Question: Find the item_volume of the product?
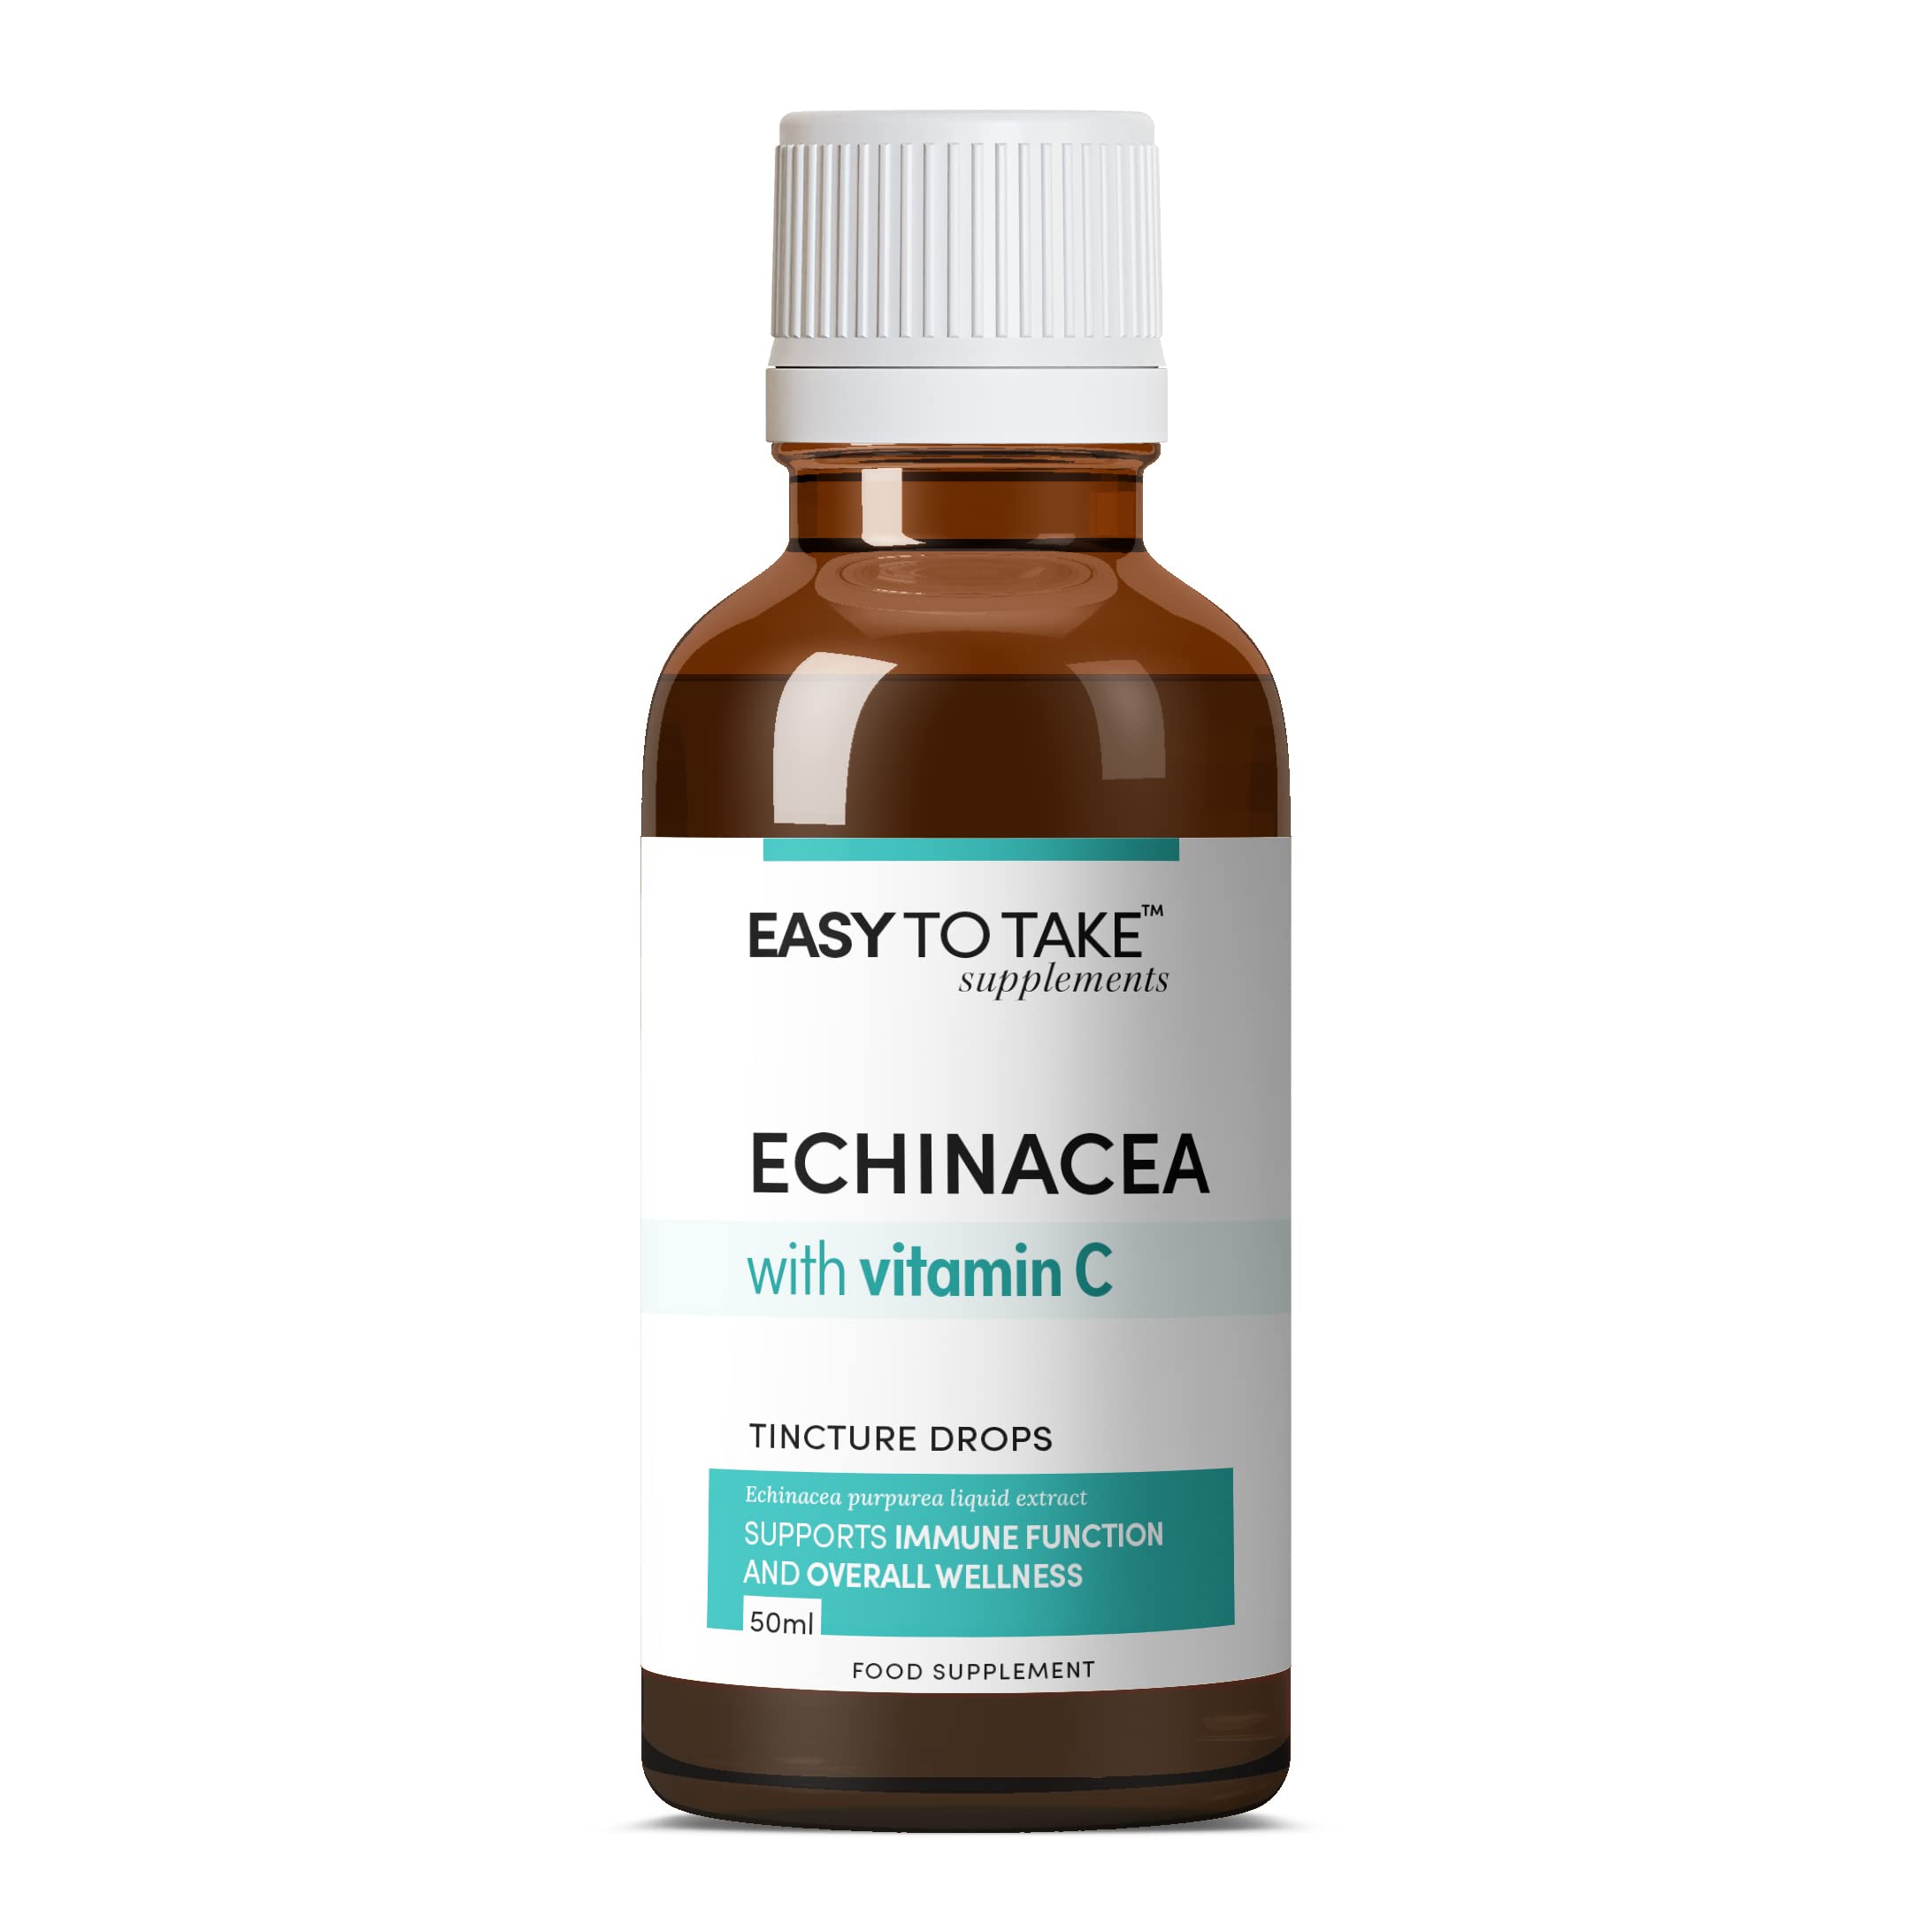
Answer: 50.0 millilitre